John Watson (equestrian)

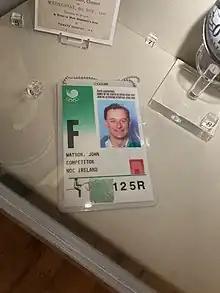
ID issued to Watson at the Seoul Olympics (Tipperary Museum of Hidden History)

John Watson (born 3 February 1952) is an Irish equestrian. He competed in the individual eventing at the 1988 Summer Olympics.